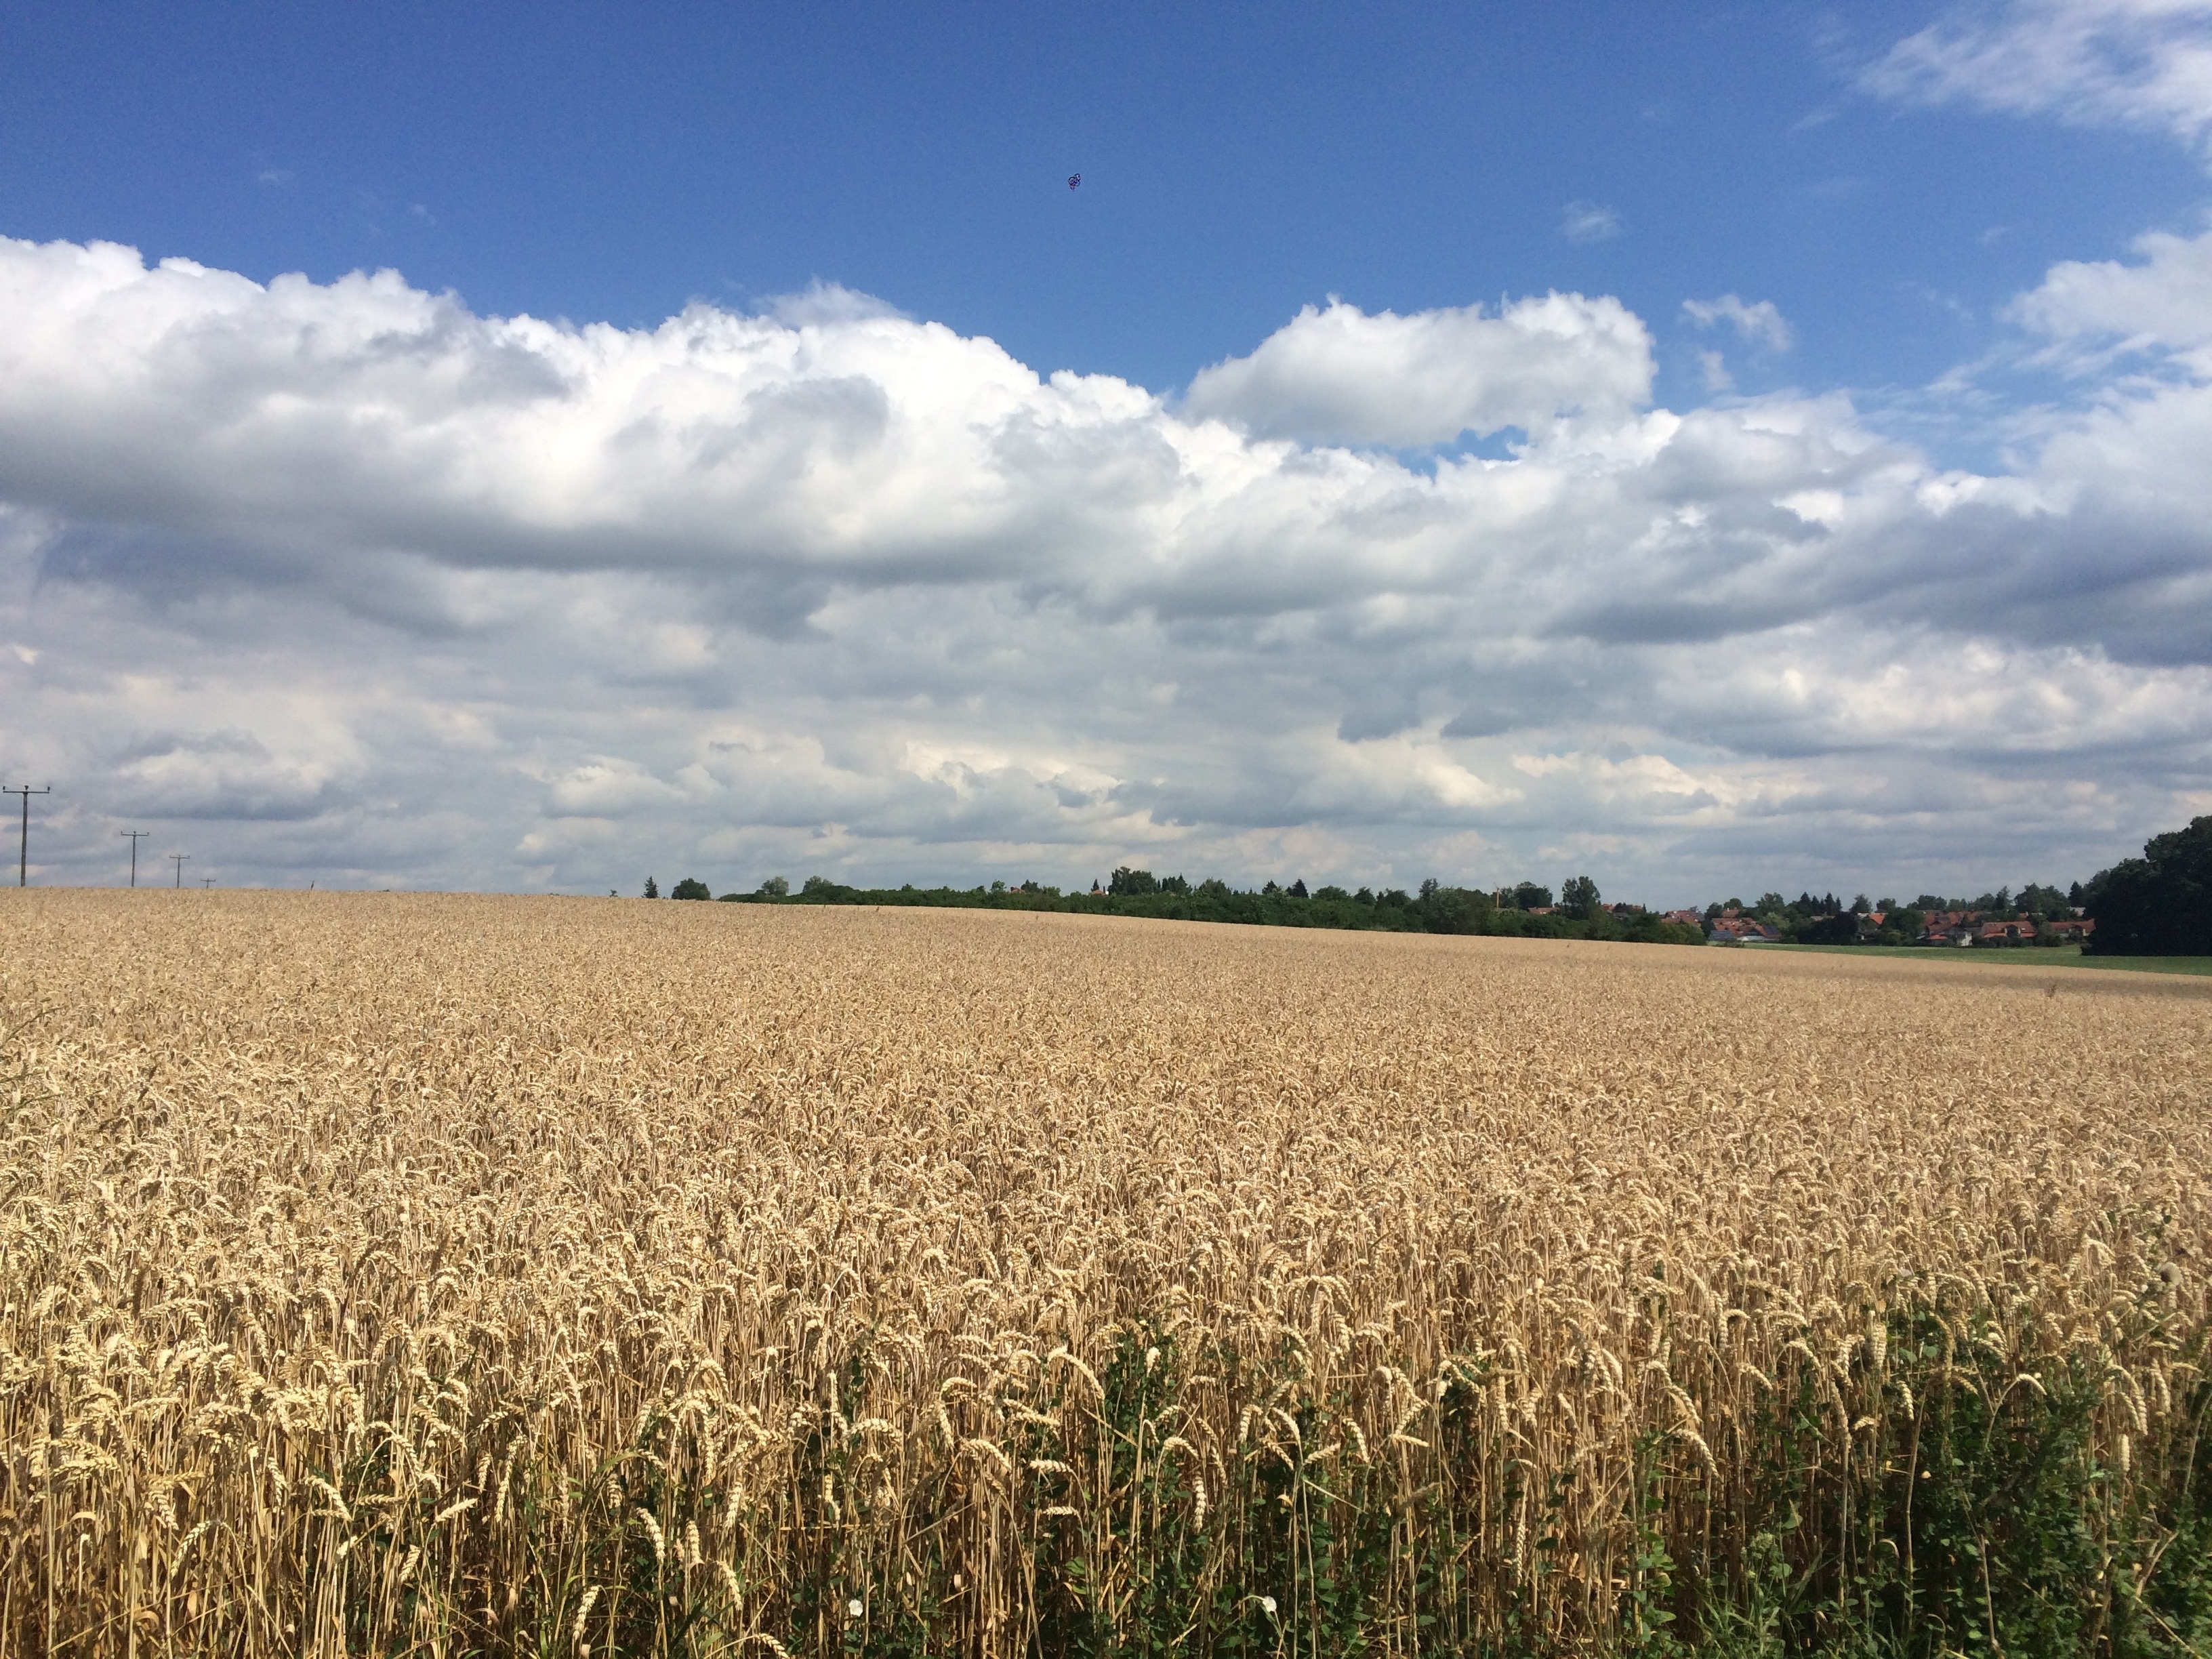
grass, horizon, cloud, plant, sky, field, meadow, wheat, prairie, food, crop, agriculture, plain, grassland, ecosystem, steppe, rural area, flowering plant, grass family, land plant